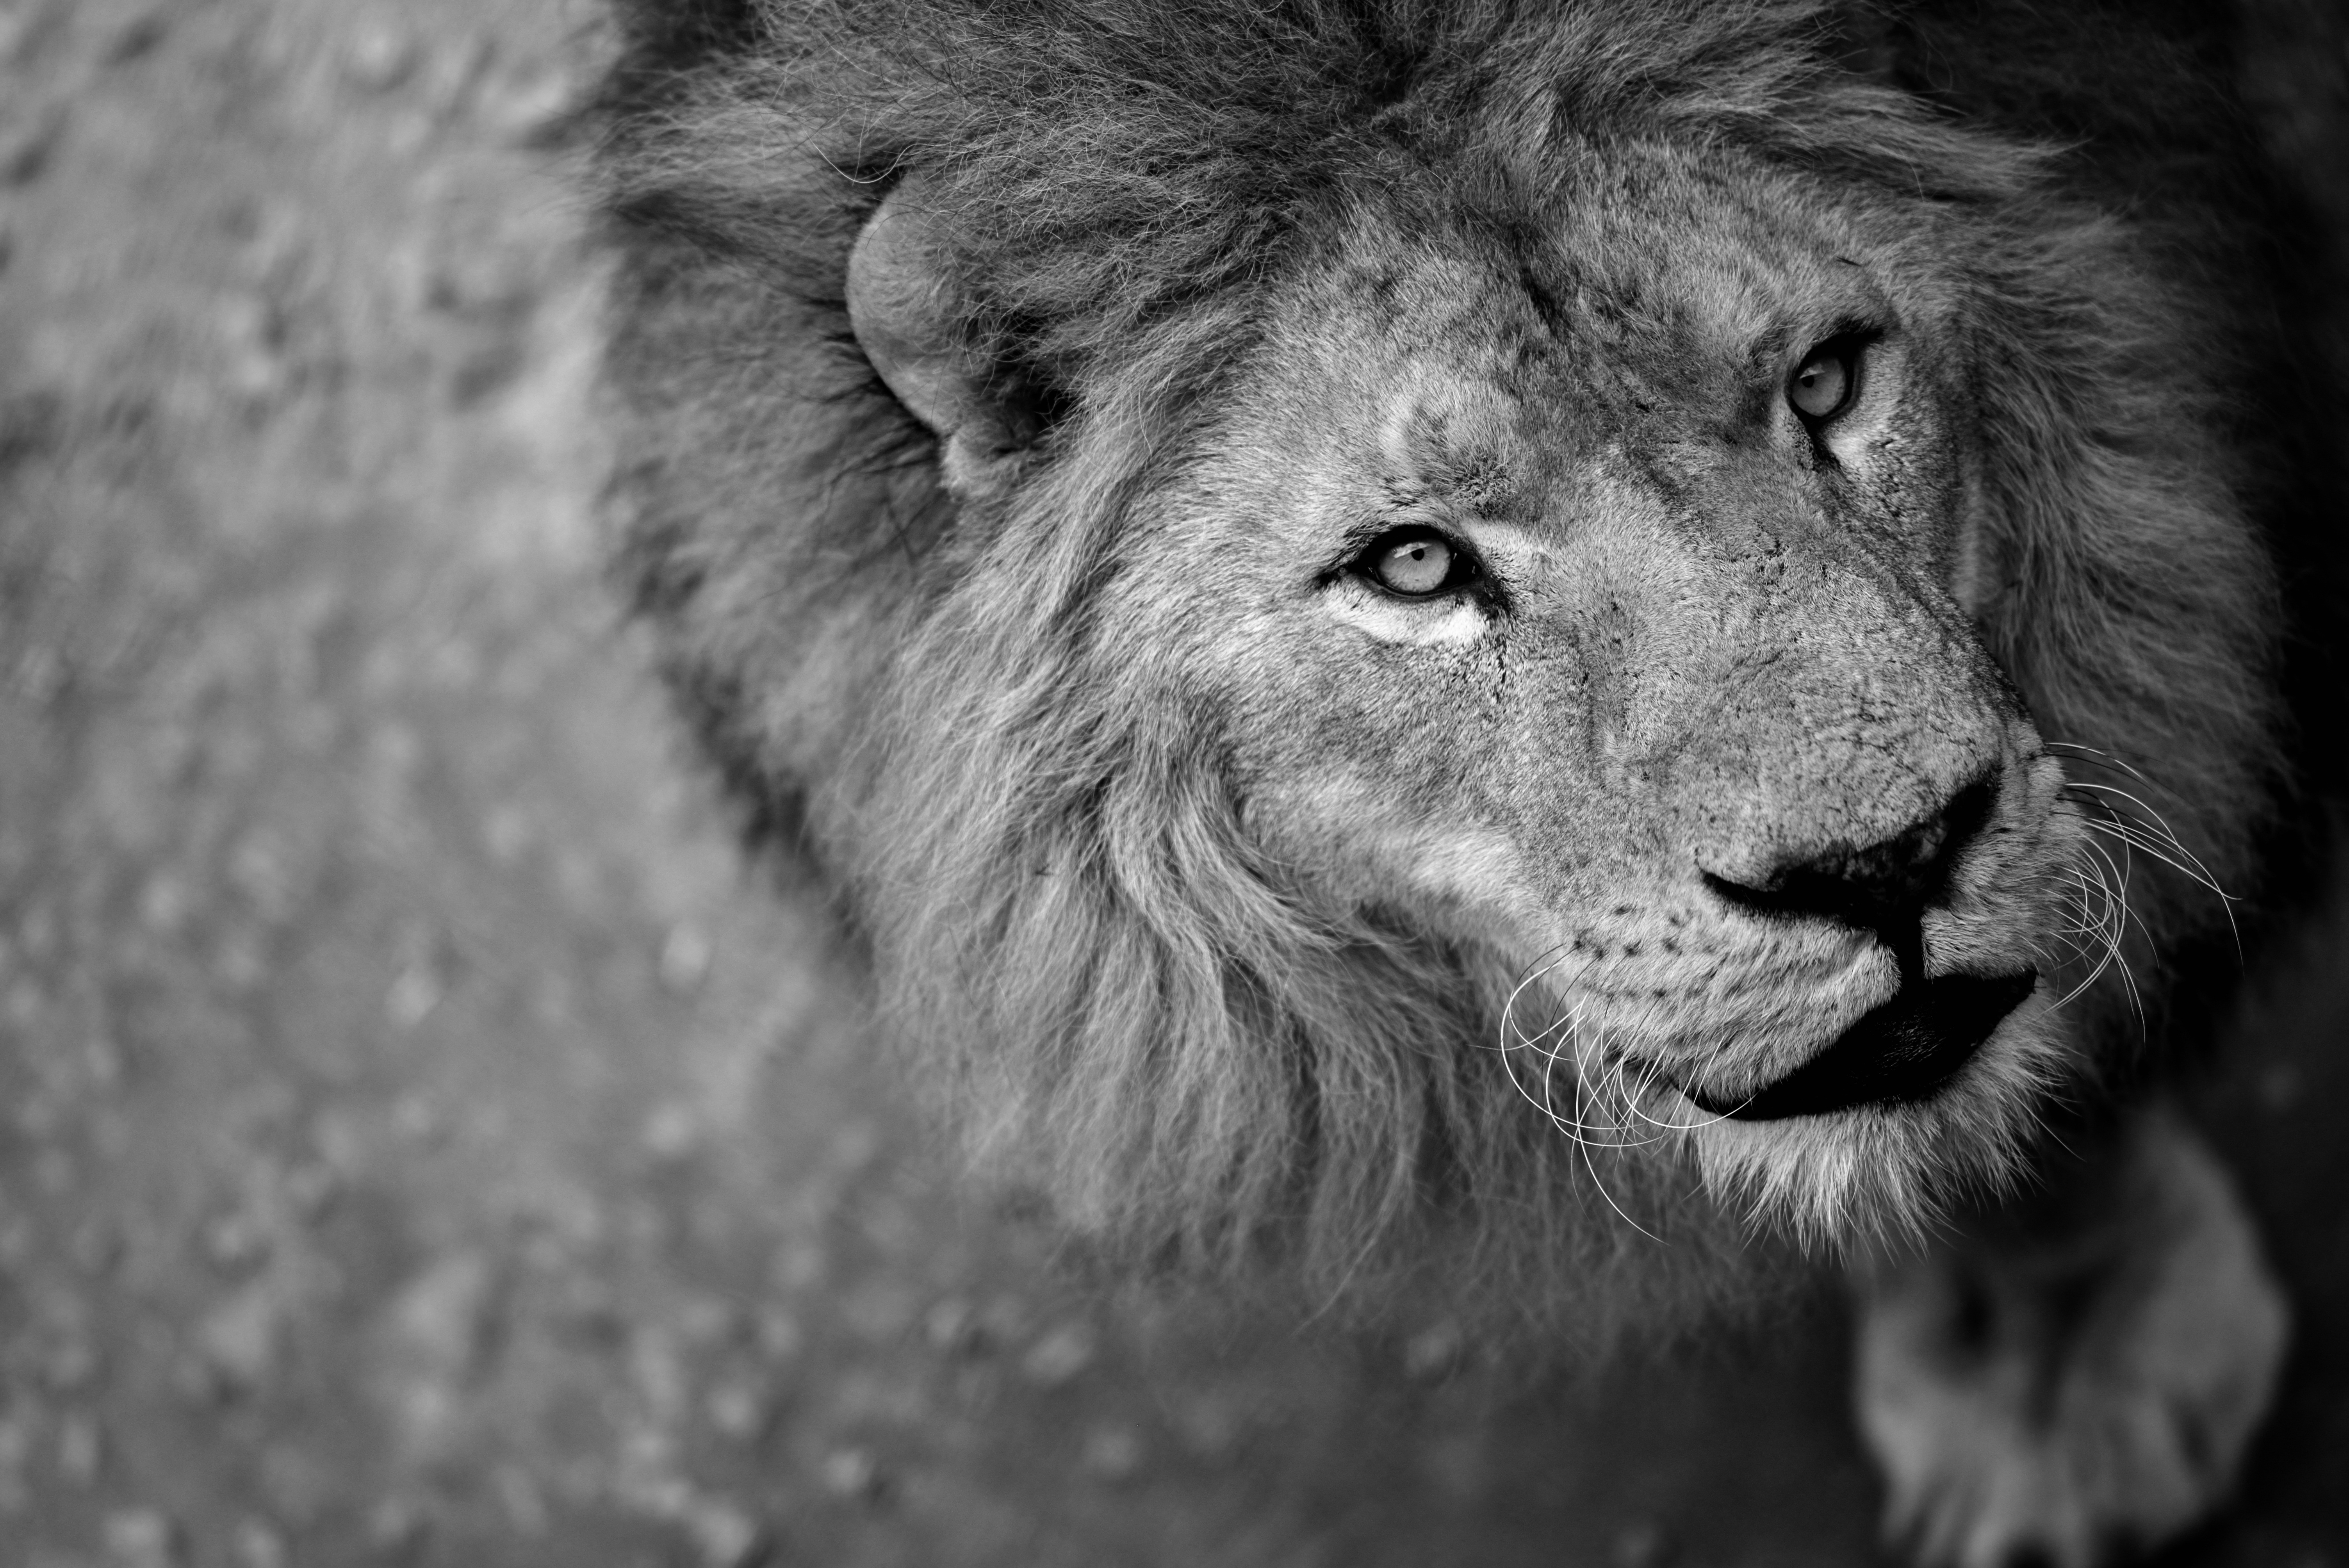
black and white, animal, wildlife, mammal, mane, monochrome, fauna, lion, close up, whiskers, king, ferocious, lions, vertebrate, wild nature, big cats, monochrome photography, cat like mammal, wild beast